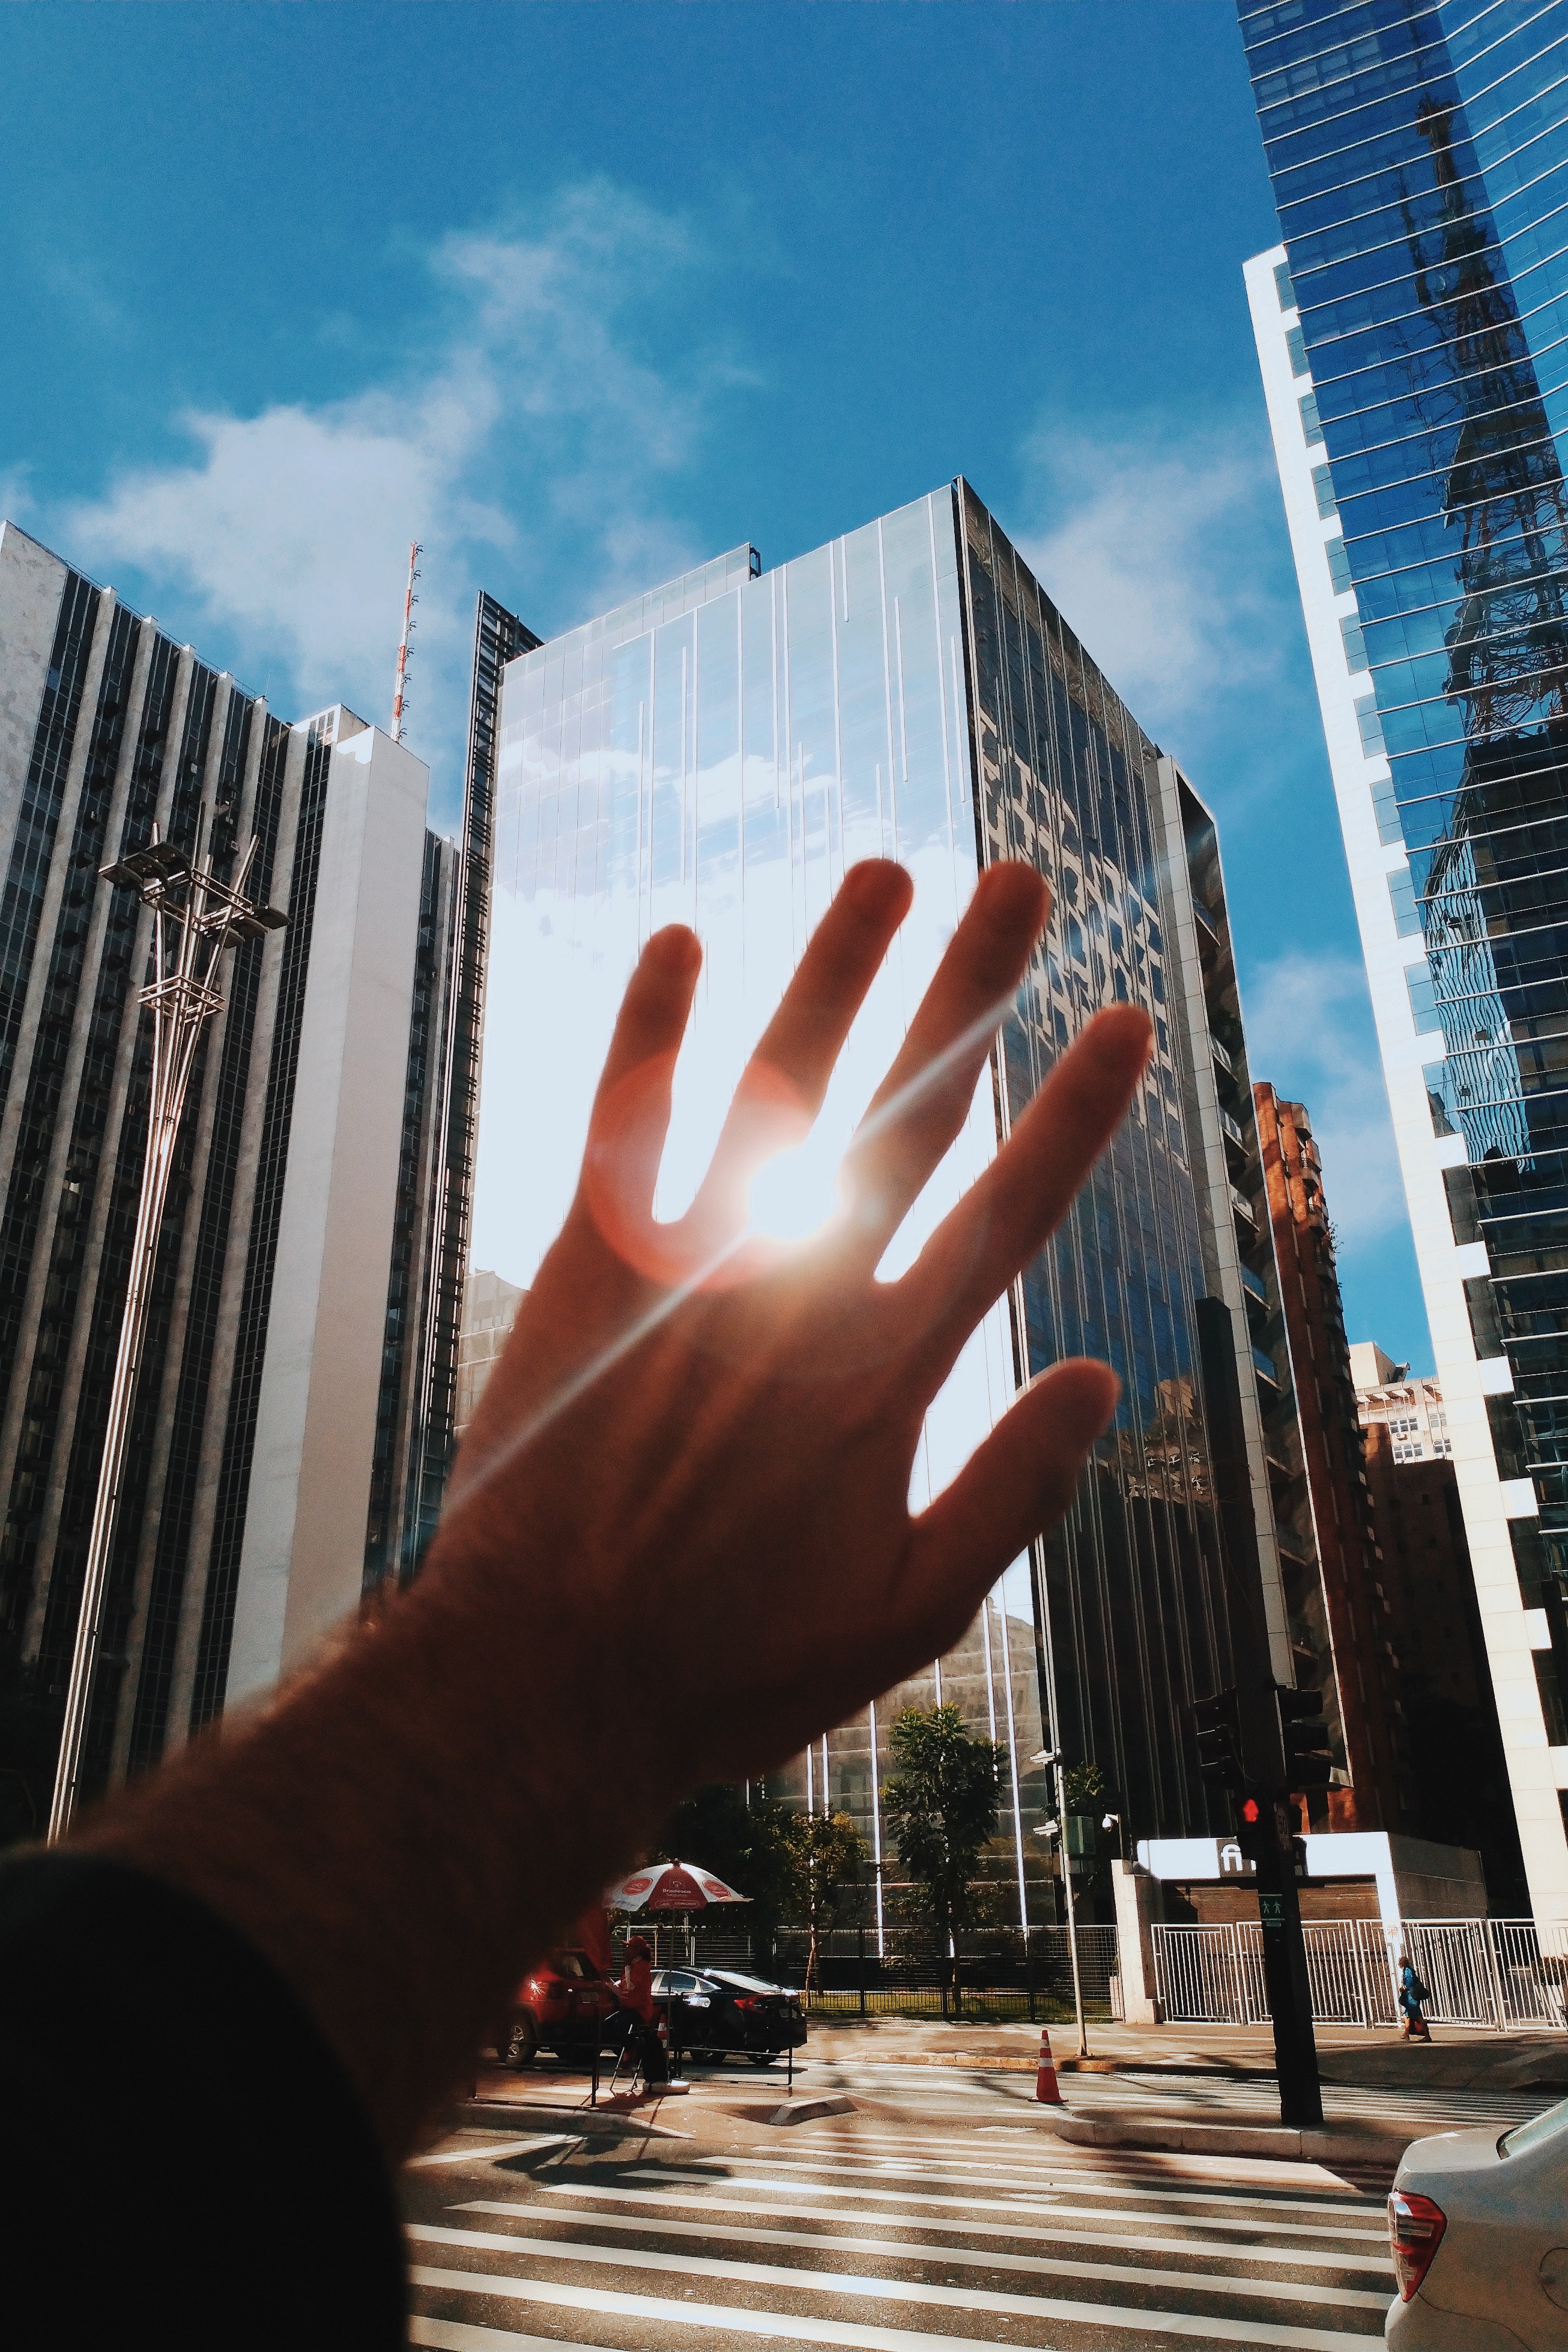
blue, sky, daytime, metropolitan area, urban area, metropolis, architecture, skyscraper, city, hand, human settlement, downtown, building, tower block, finger, line, real estate, cityscape, commercial building, reflection, gesture, sunlight, facade, skyline, thumb, mixed use, glass, condominium, world